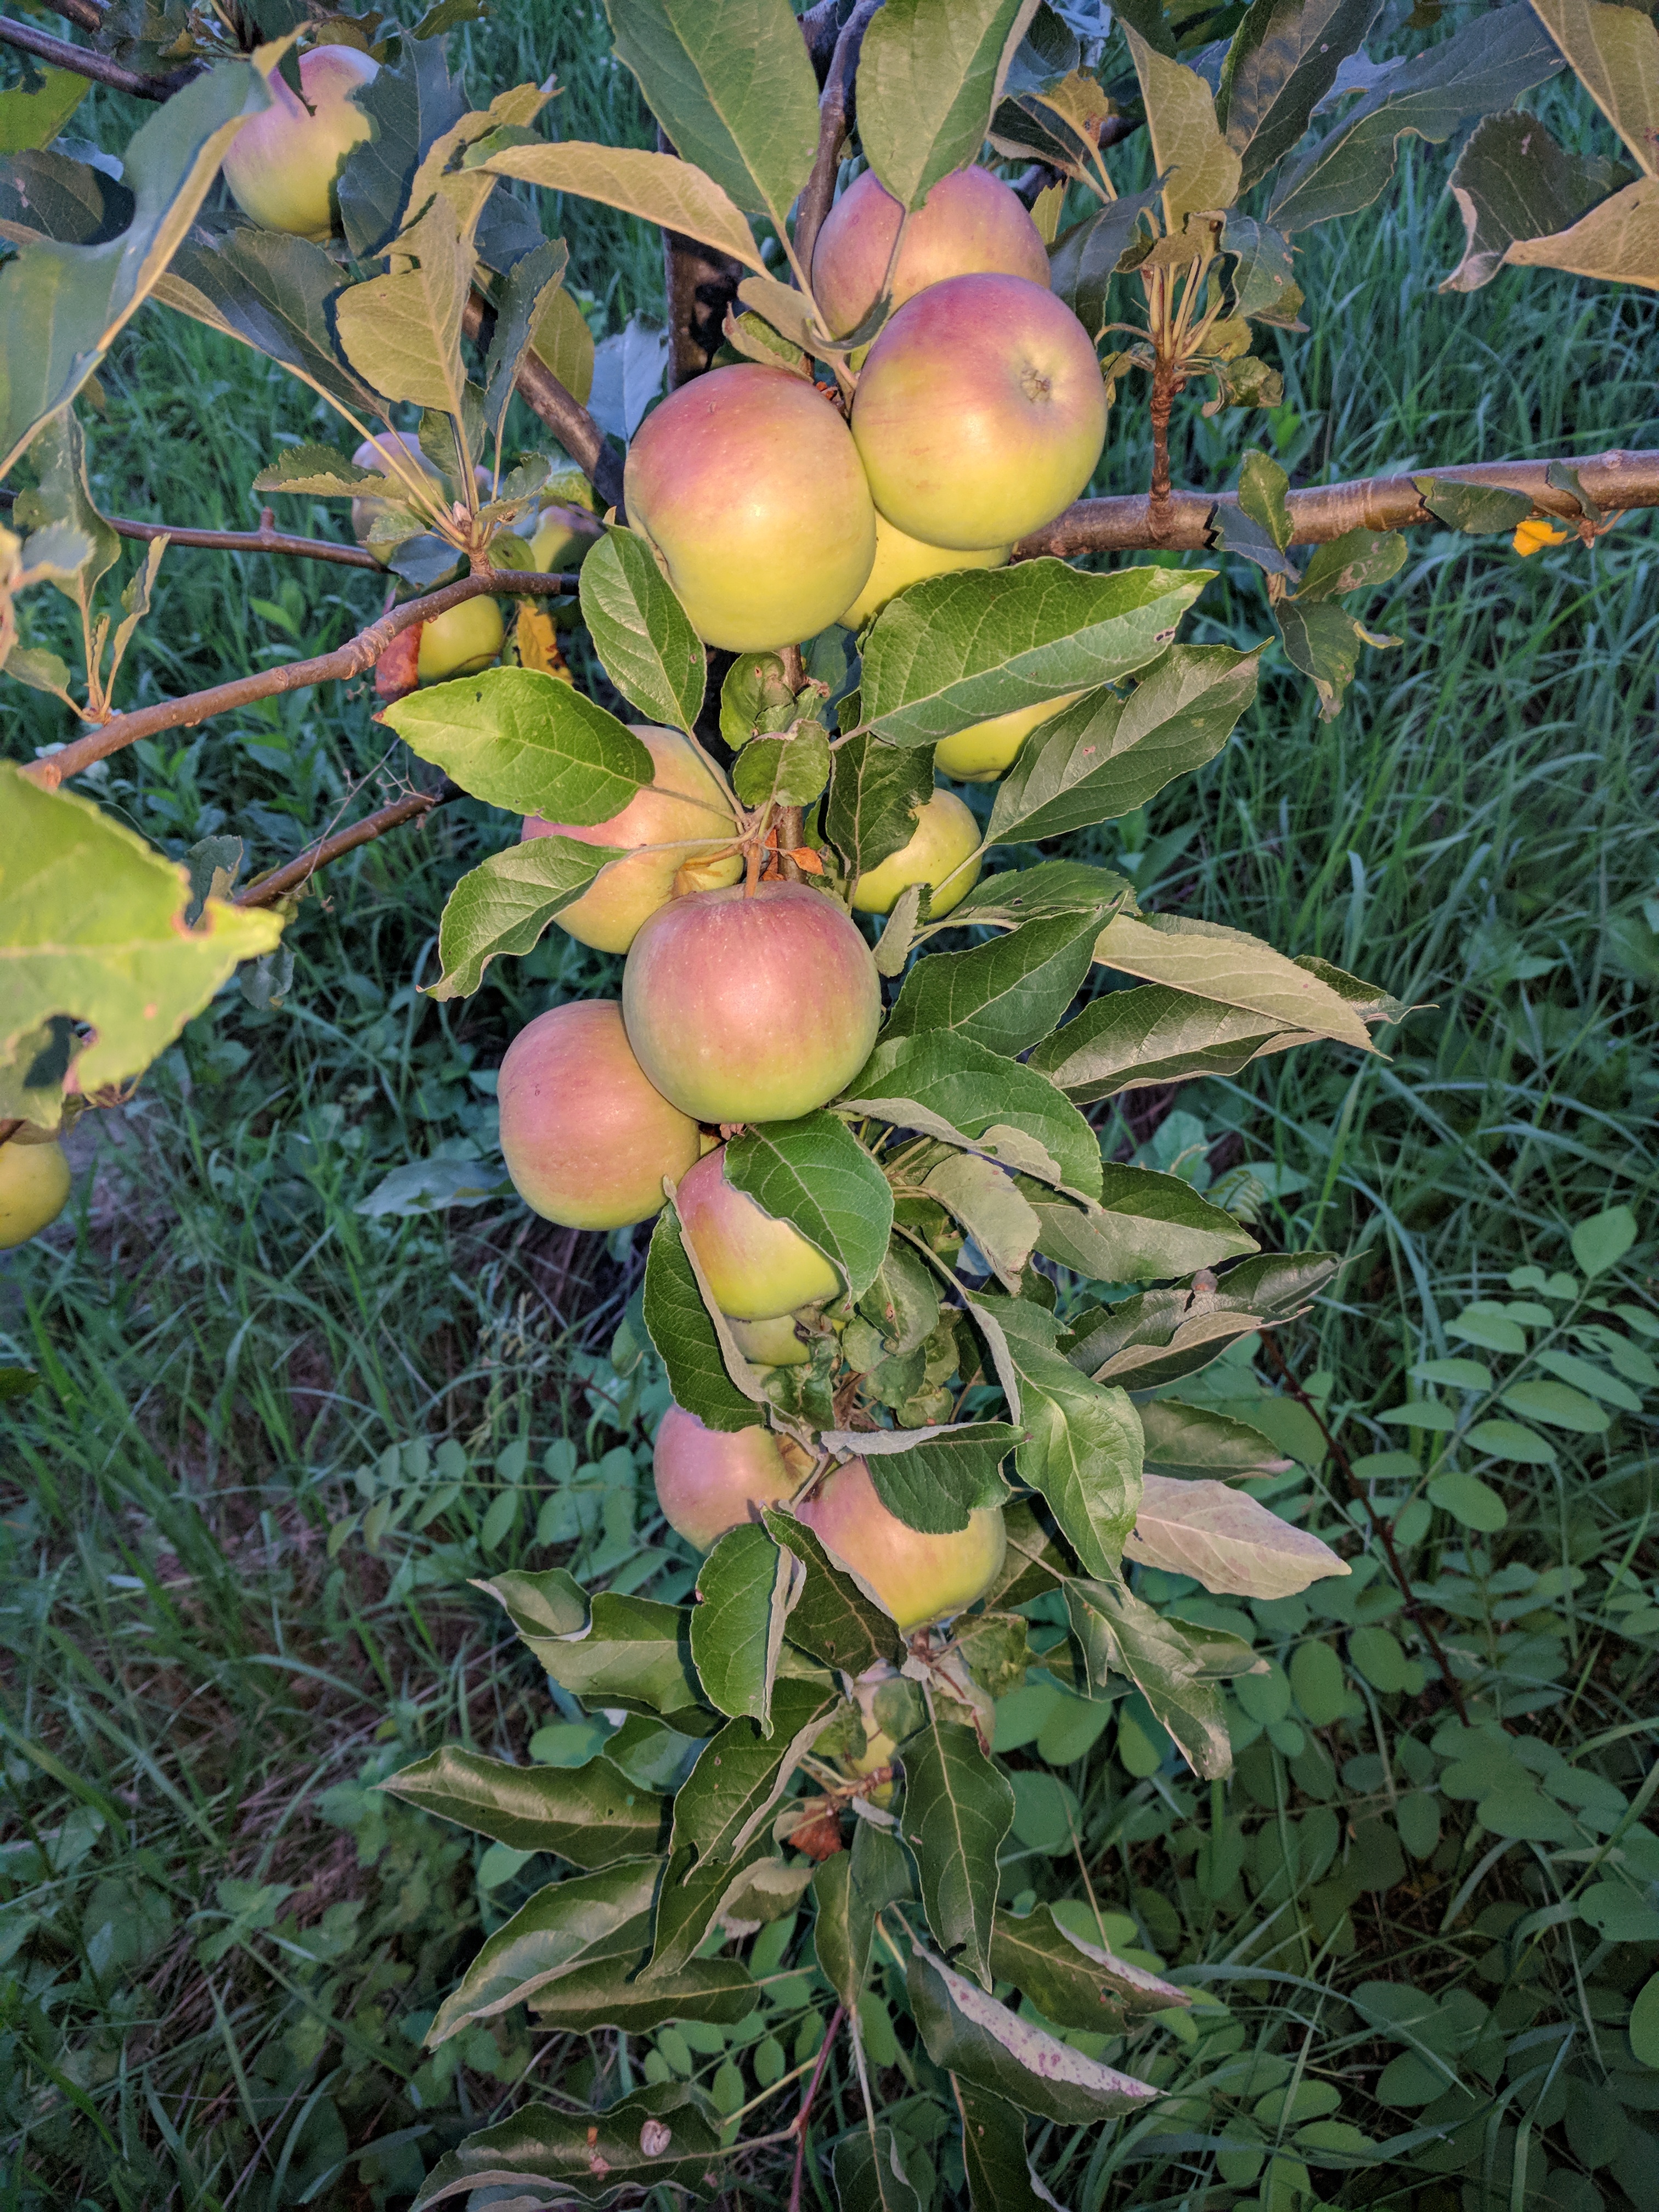
Label: generalcompost